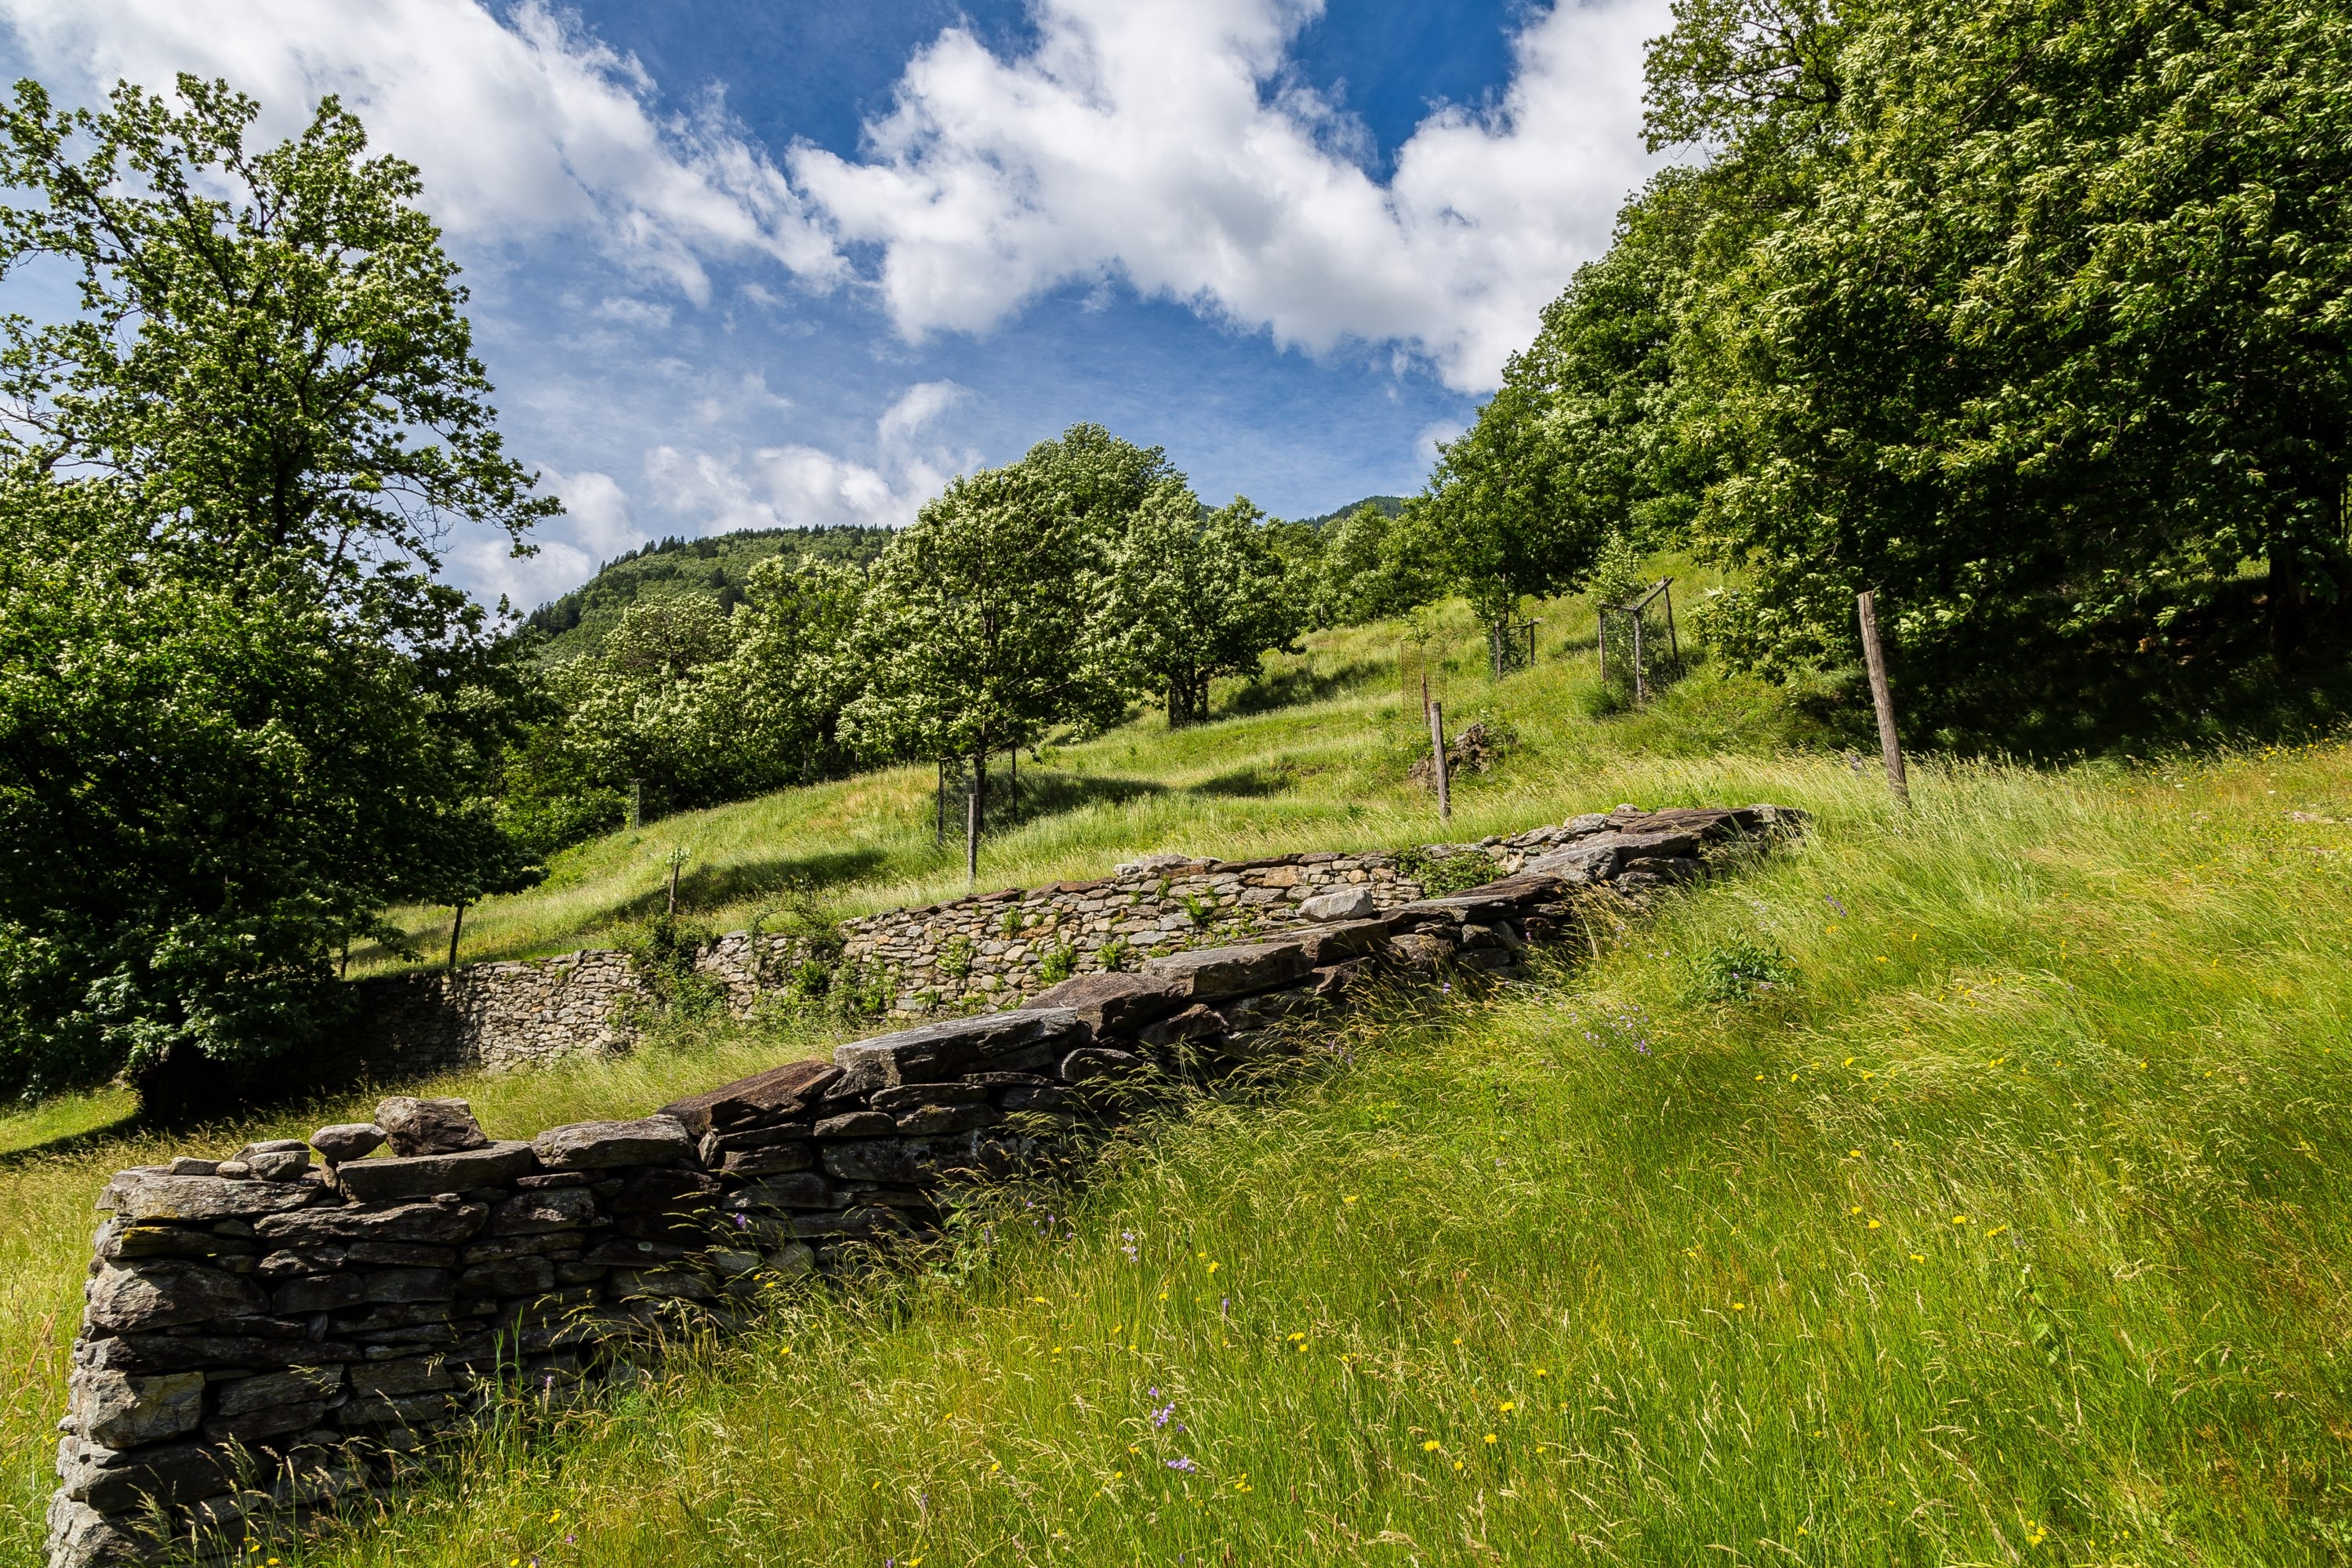
landscape, tree, grass, lawn, meadow, hill, river, pond, stream, green, pasture, reservoir, garden, waterway, shrub, wetland, habitat, ecosystem, rural area, dry stone walls, soazza, misox, nosall, rolet, kastanienselve, selve